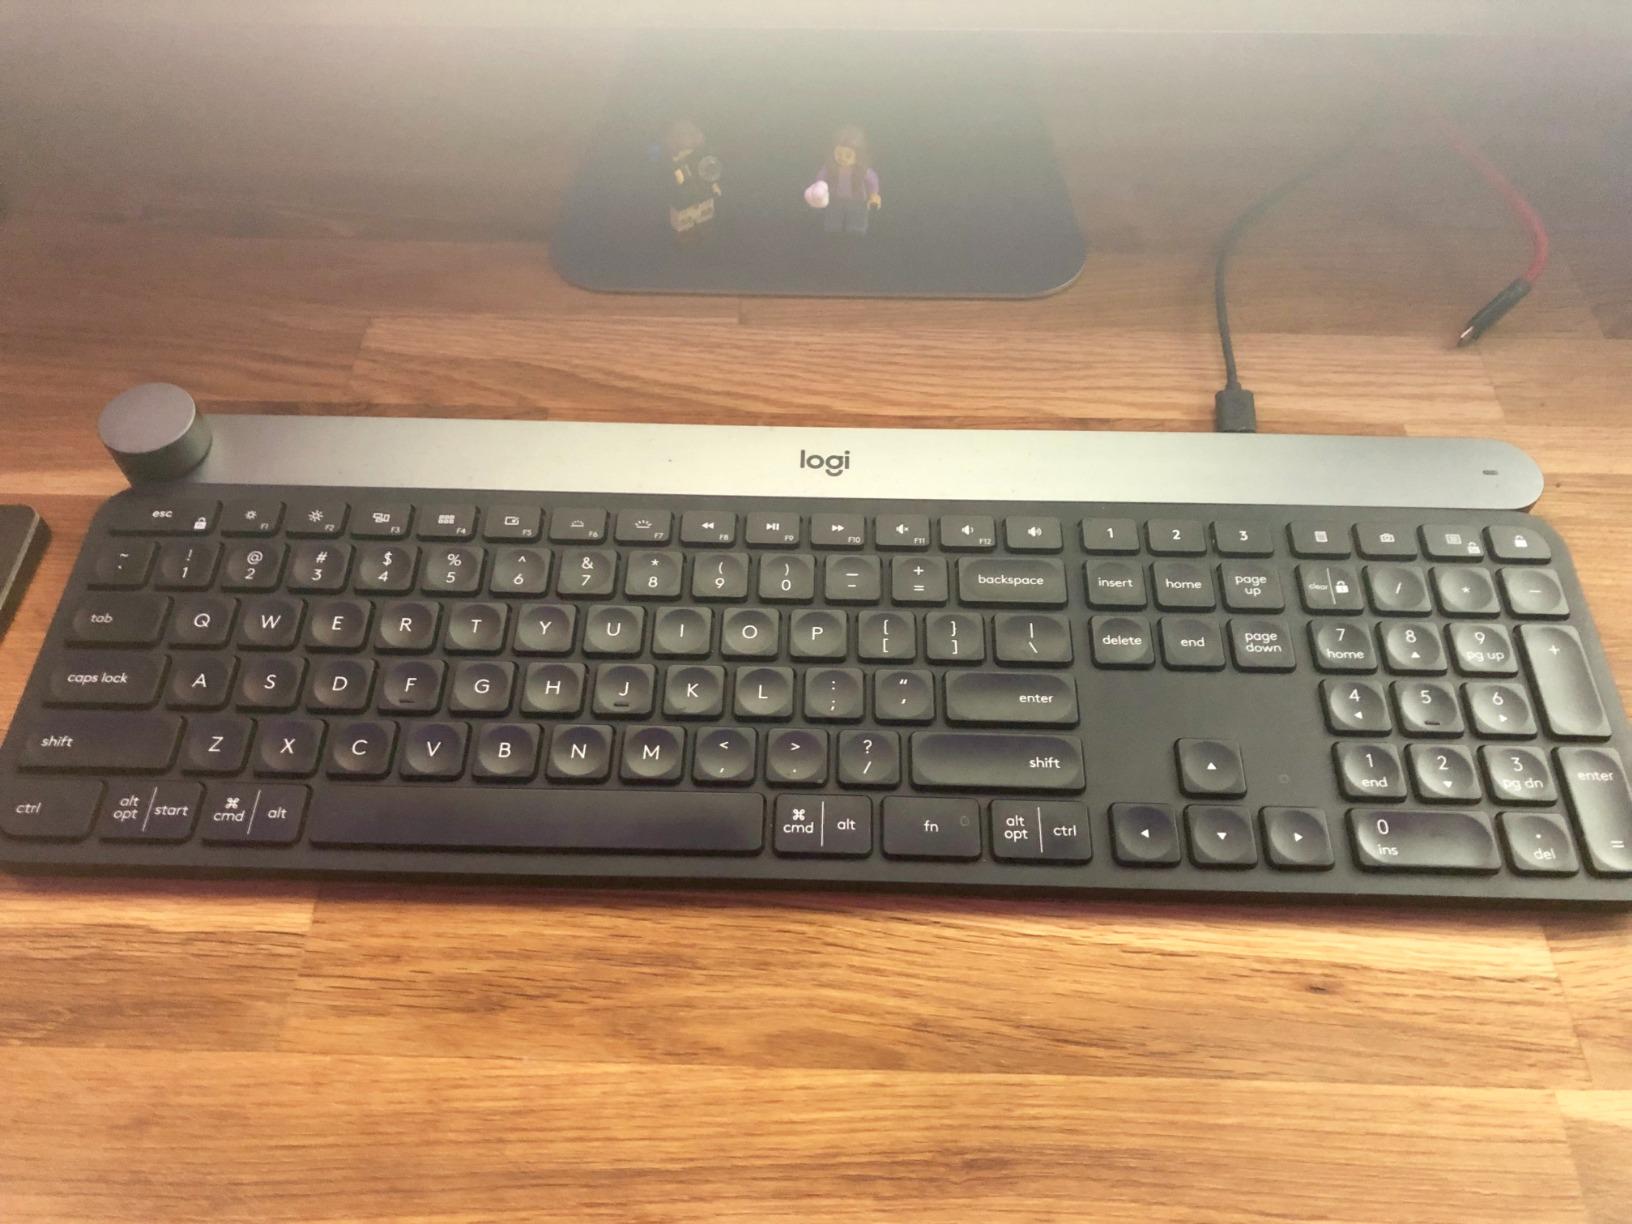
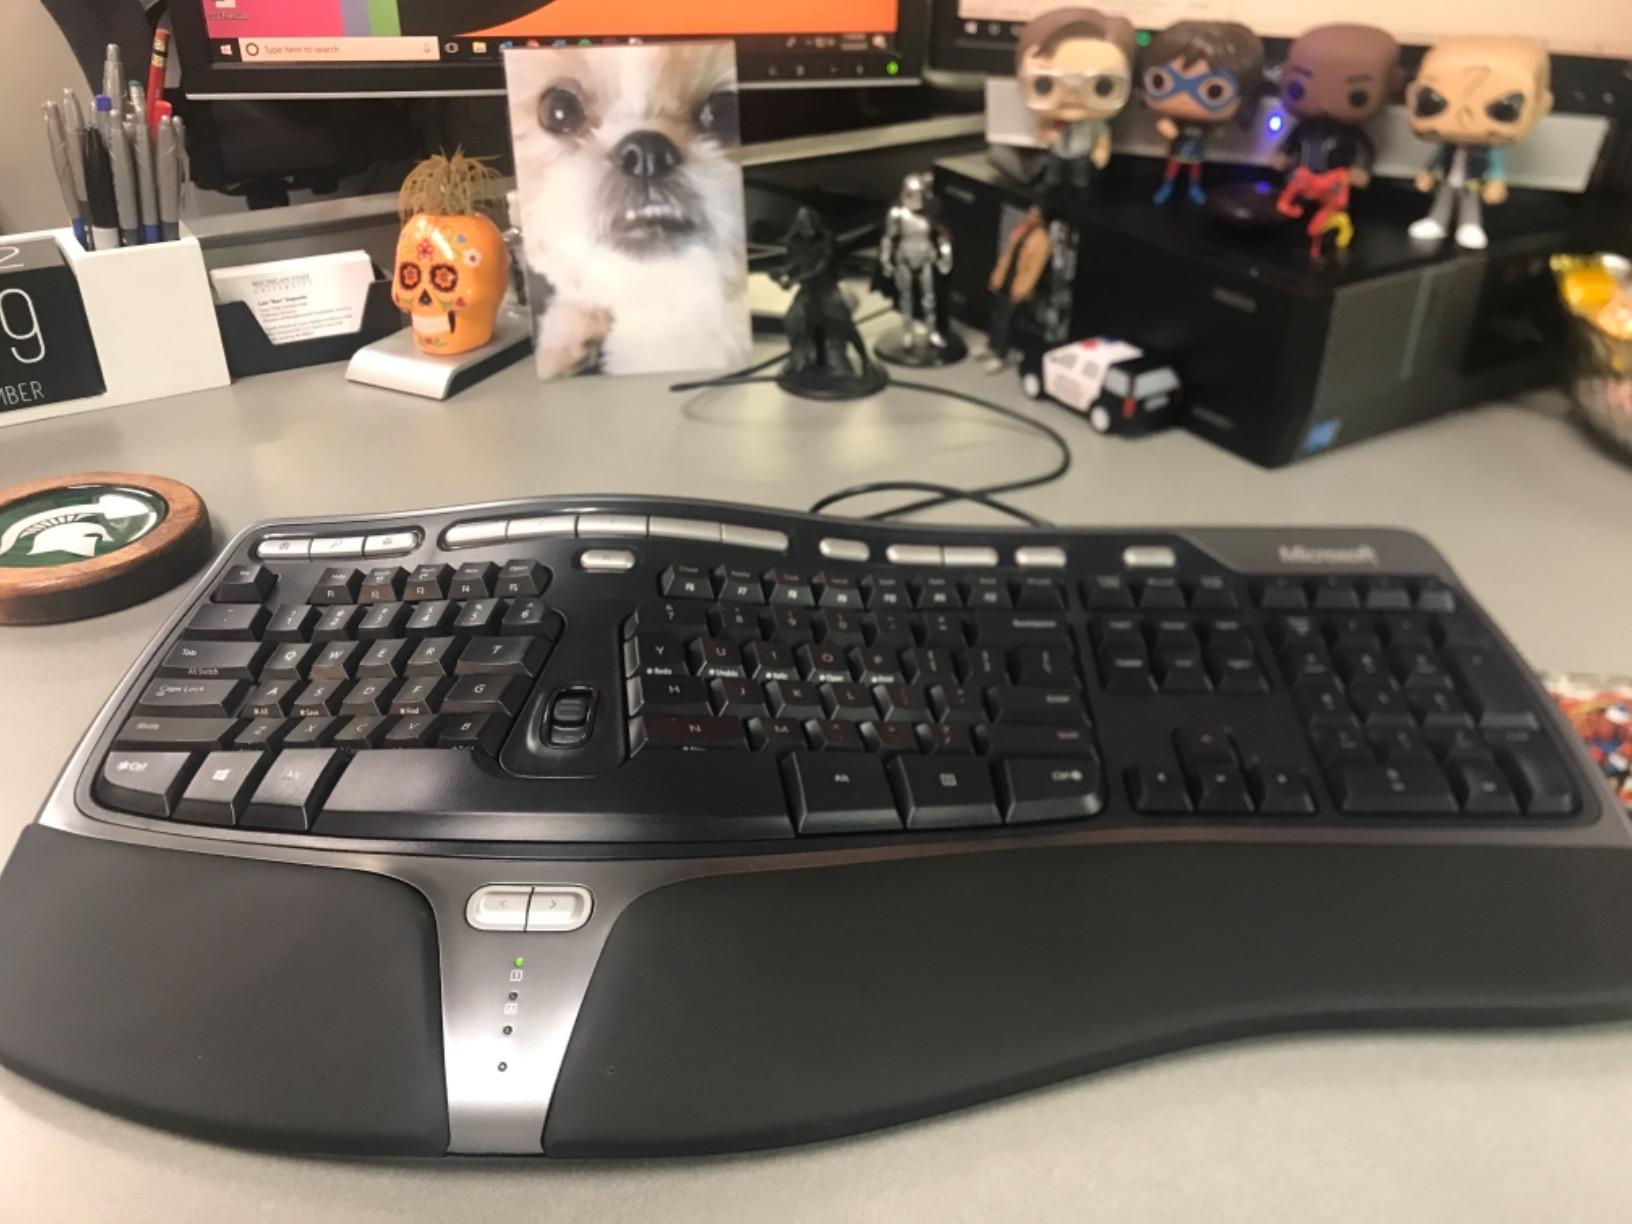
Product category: keyboard
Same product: no